Religion

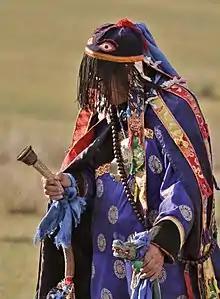
Budazhap Shiretorov (Будажап Цыреторов), the head shaman of the religious community Altan Serge (Алтан Сэргэ) in Buryatia

The term "religion" comes from both Old French and Anglo-Norman (1200s CE) and means respect for sense of right, moral obligation, sanctity, what is sacred, reverence for the gods. It is ultimately derived from the Latin word . According to Roman philosopher Cicero, comes from : (meaning "again") + (meaning "read"), where is in the sense of "go over", "choose", or "consider carefully". Contrarily, some modern scholars such as Tom Harpur and Joseph Campbell have argued that is derived from : (meaning "again") + ("bind" or "connect"), which was made prominent by St. Augustine following the interpretation given by Lactantius in , IV, 28. The medieval usage alternates with "order" in designating bonded communities like those of monastic orders: "we hear of the 'religion' of the Golden Fleece, of a knight 'of the religion of Avys'."